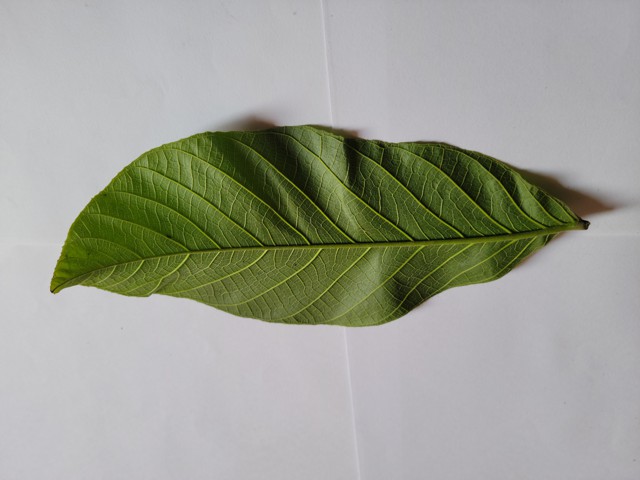
Plant: chapalish